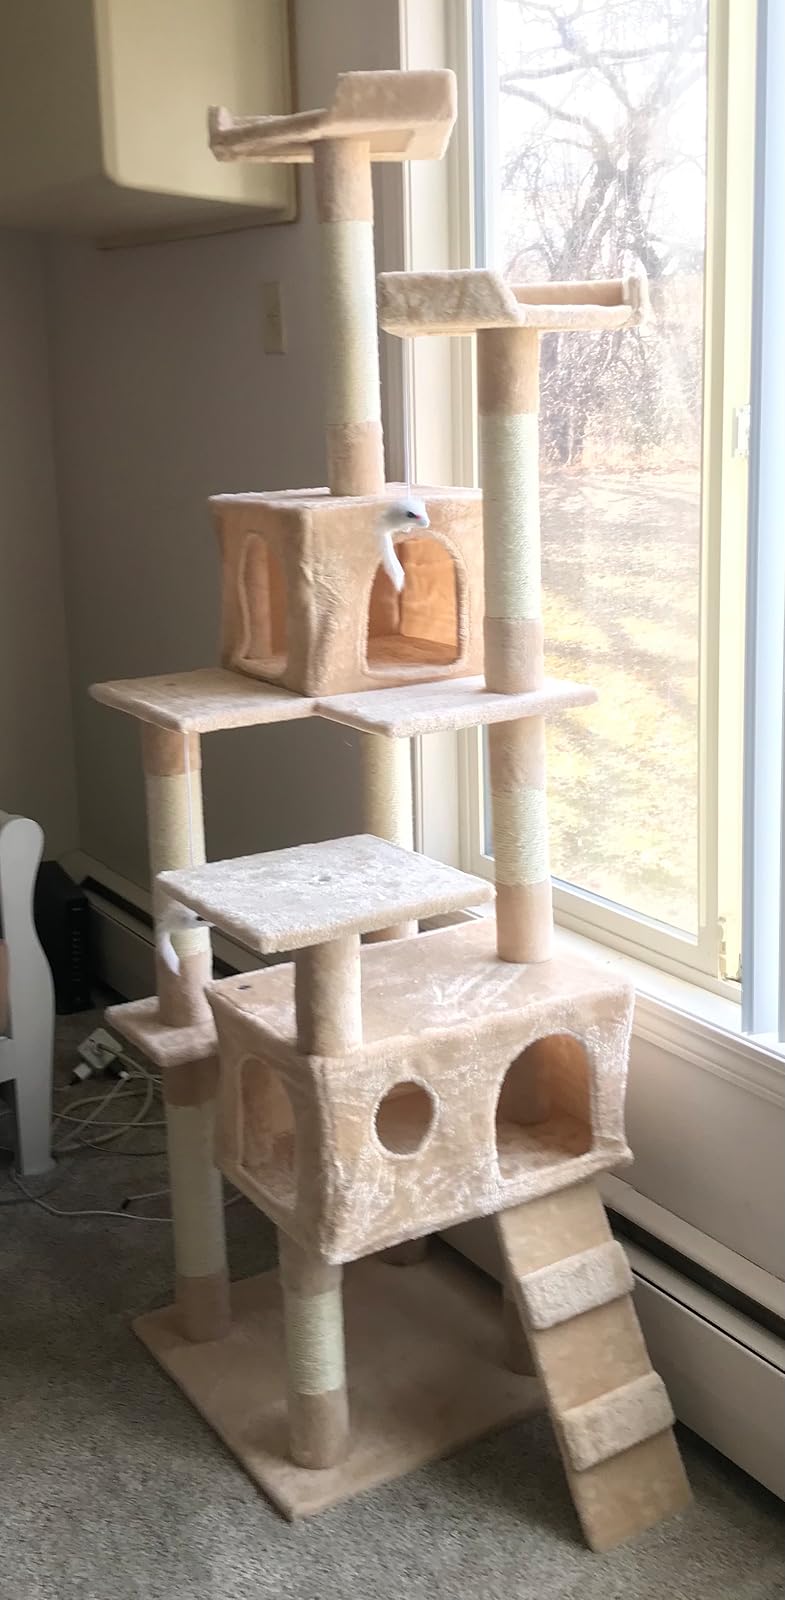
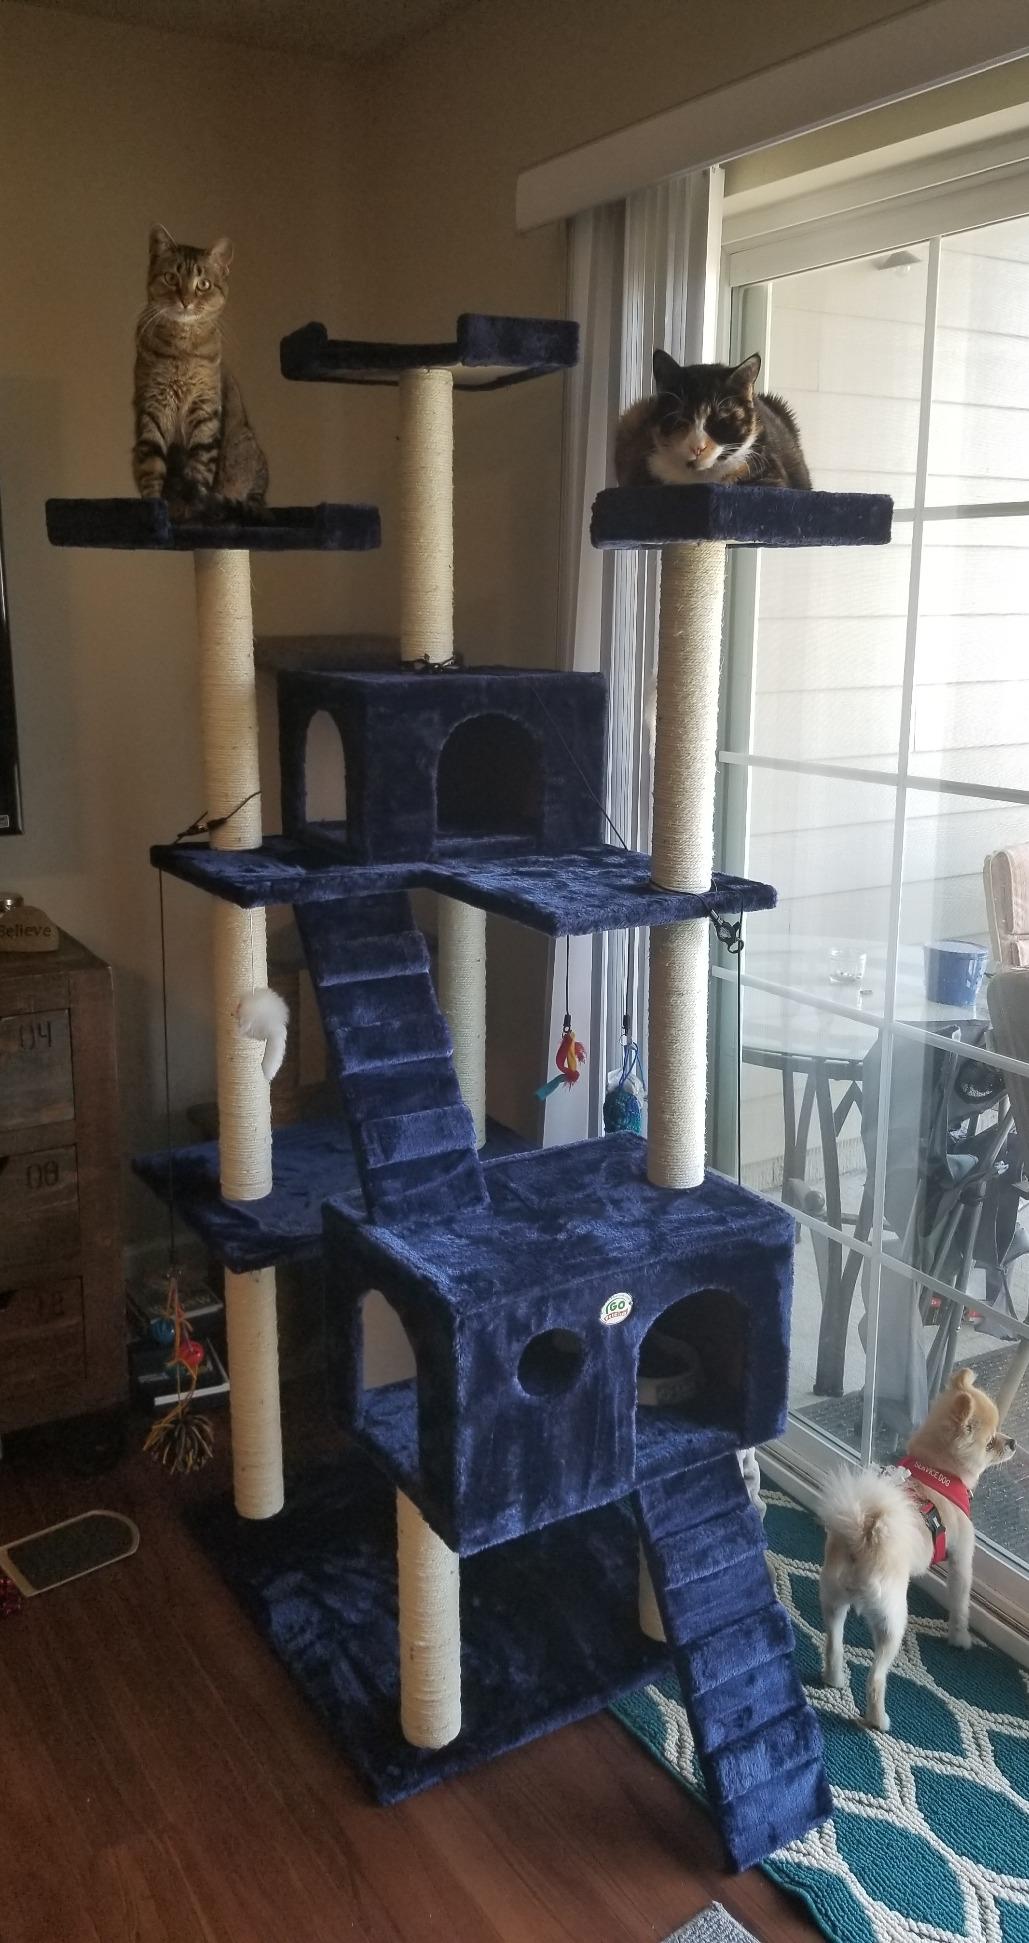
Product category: items_cat tree
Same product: no